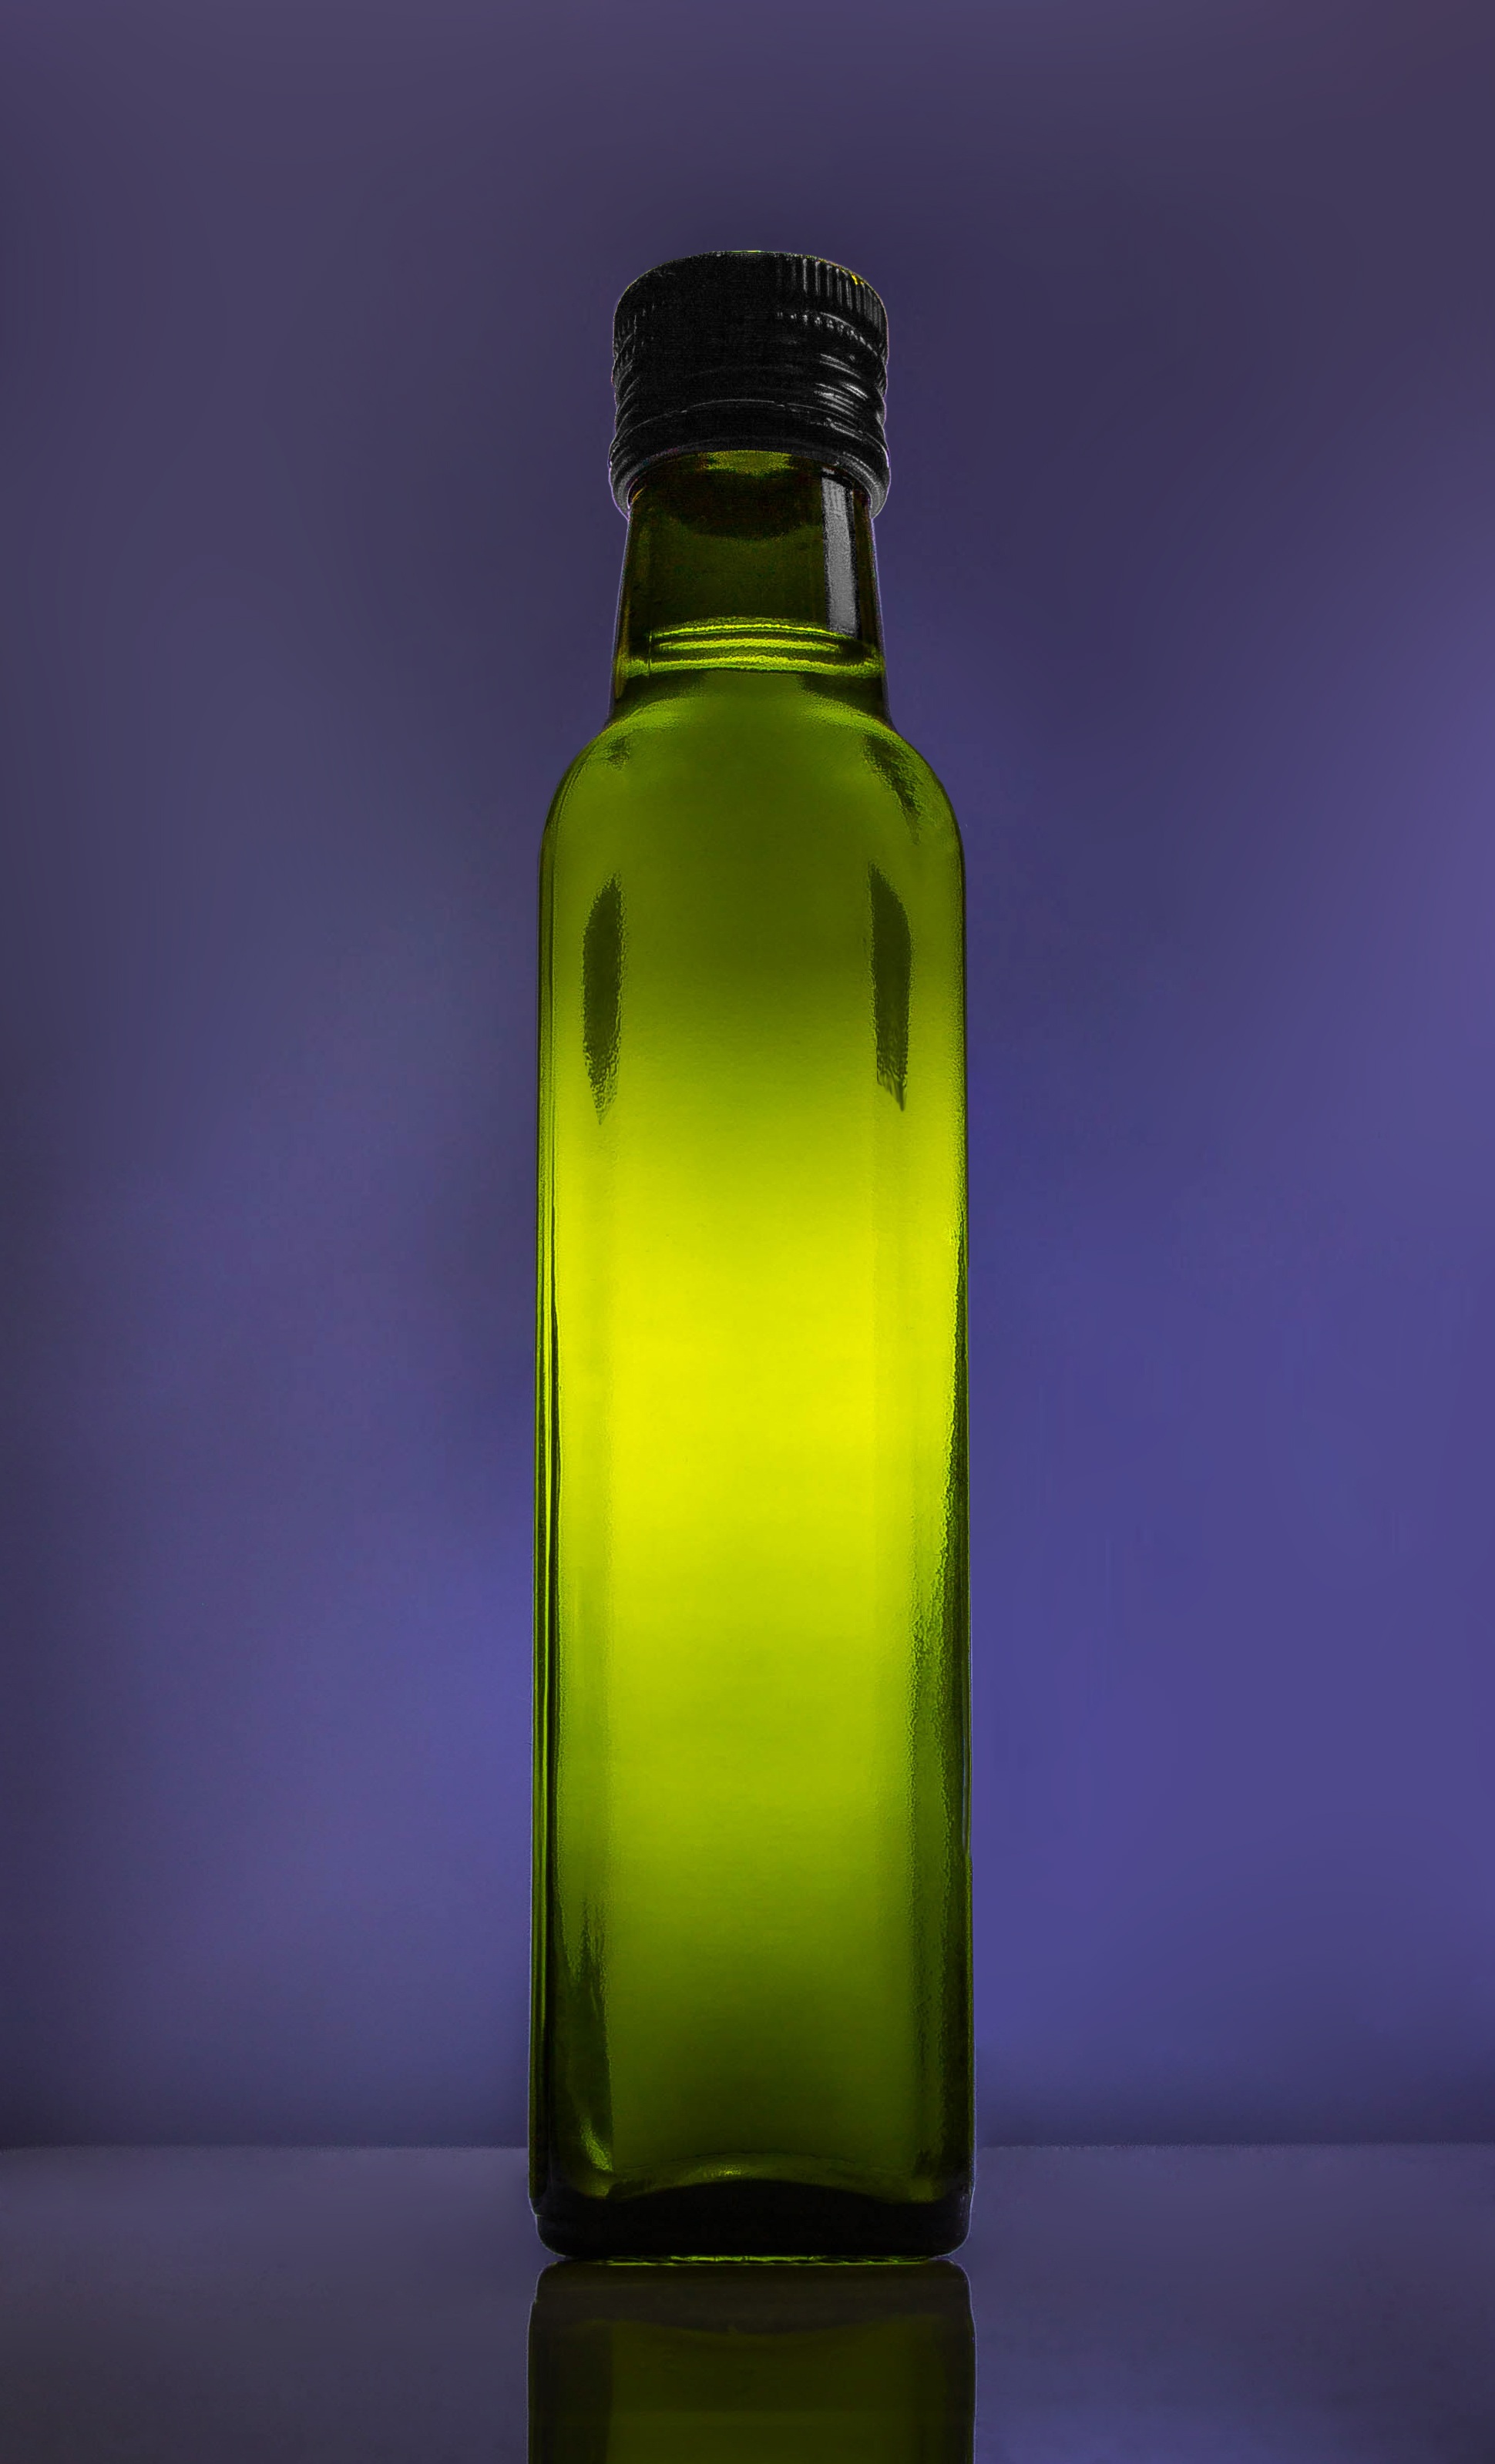
light, purple, glass, view, green, reflection, bottle, object, yellow, closeup, tableware, glitter, wine bottle, glass bottle, background image, background, mirror, beer bottle, liqueur, hotspot, plastic bottle, soft light, subject survey, distinctly, distilled beverage, square bottle, drinkware